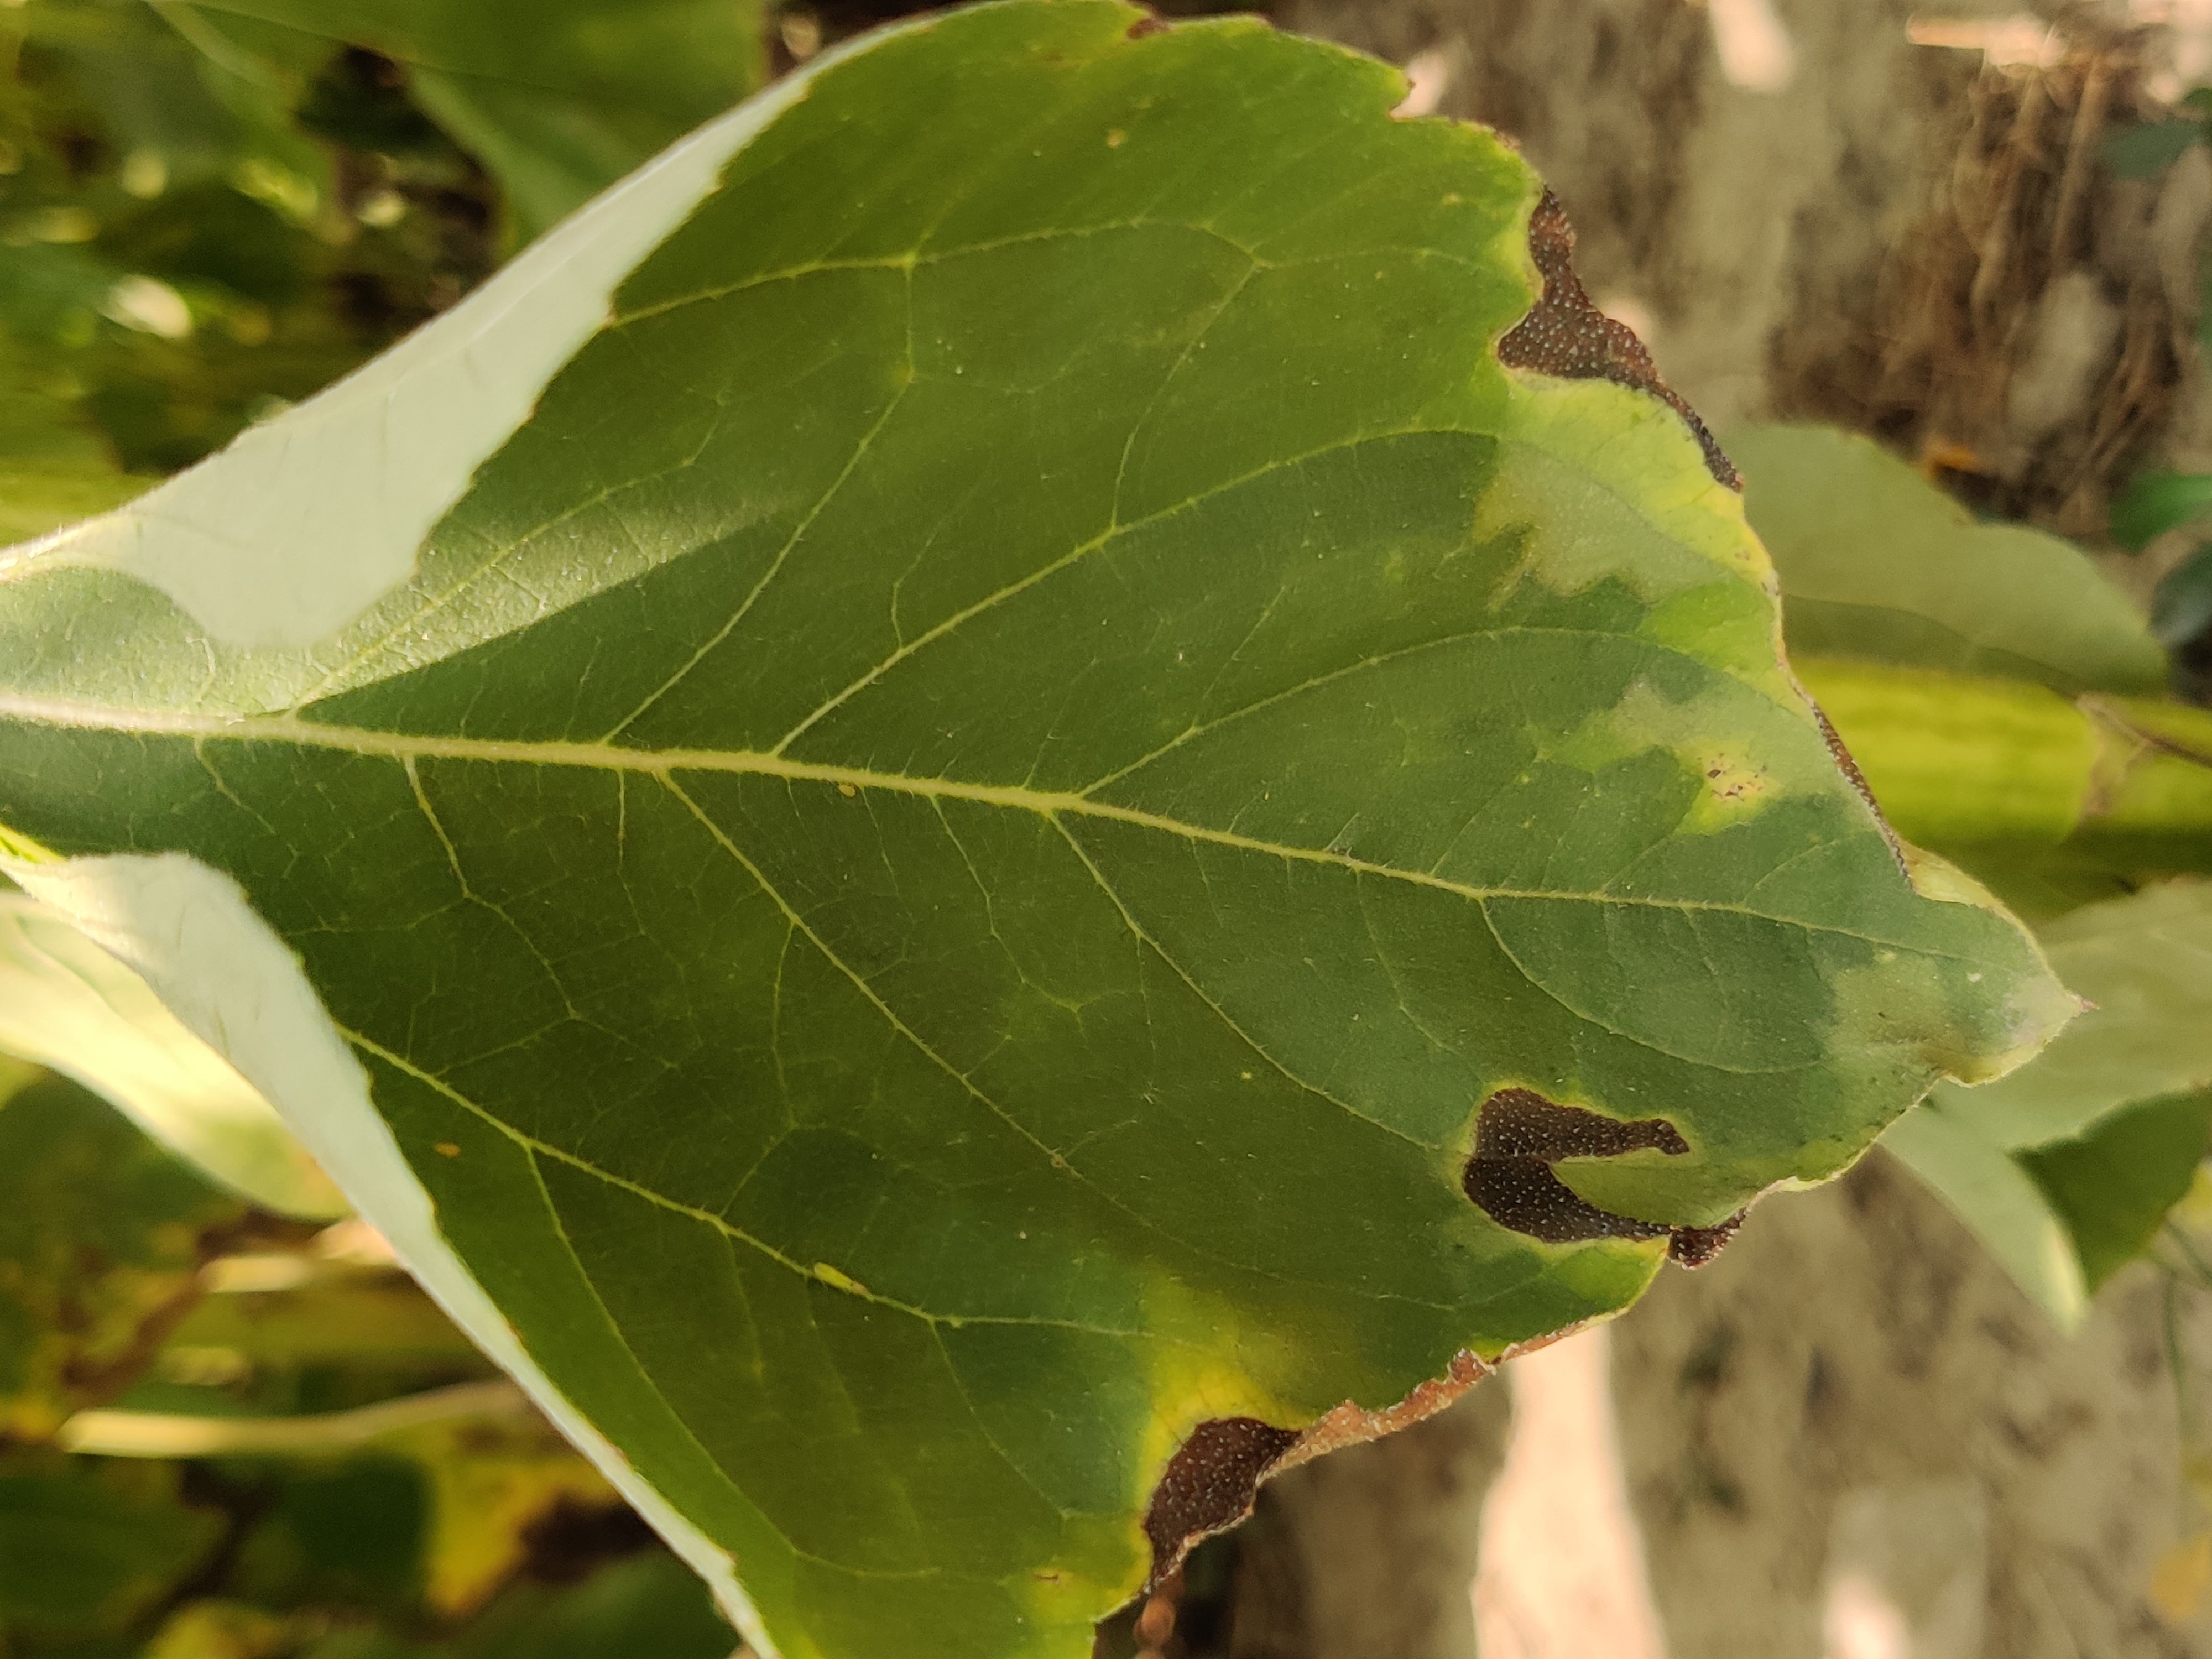
Label: Downy_mildew